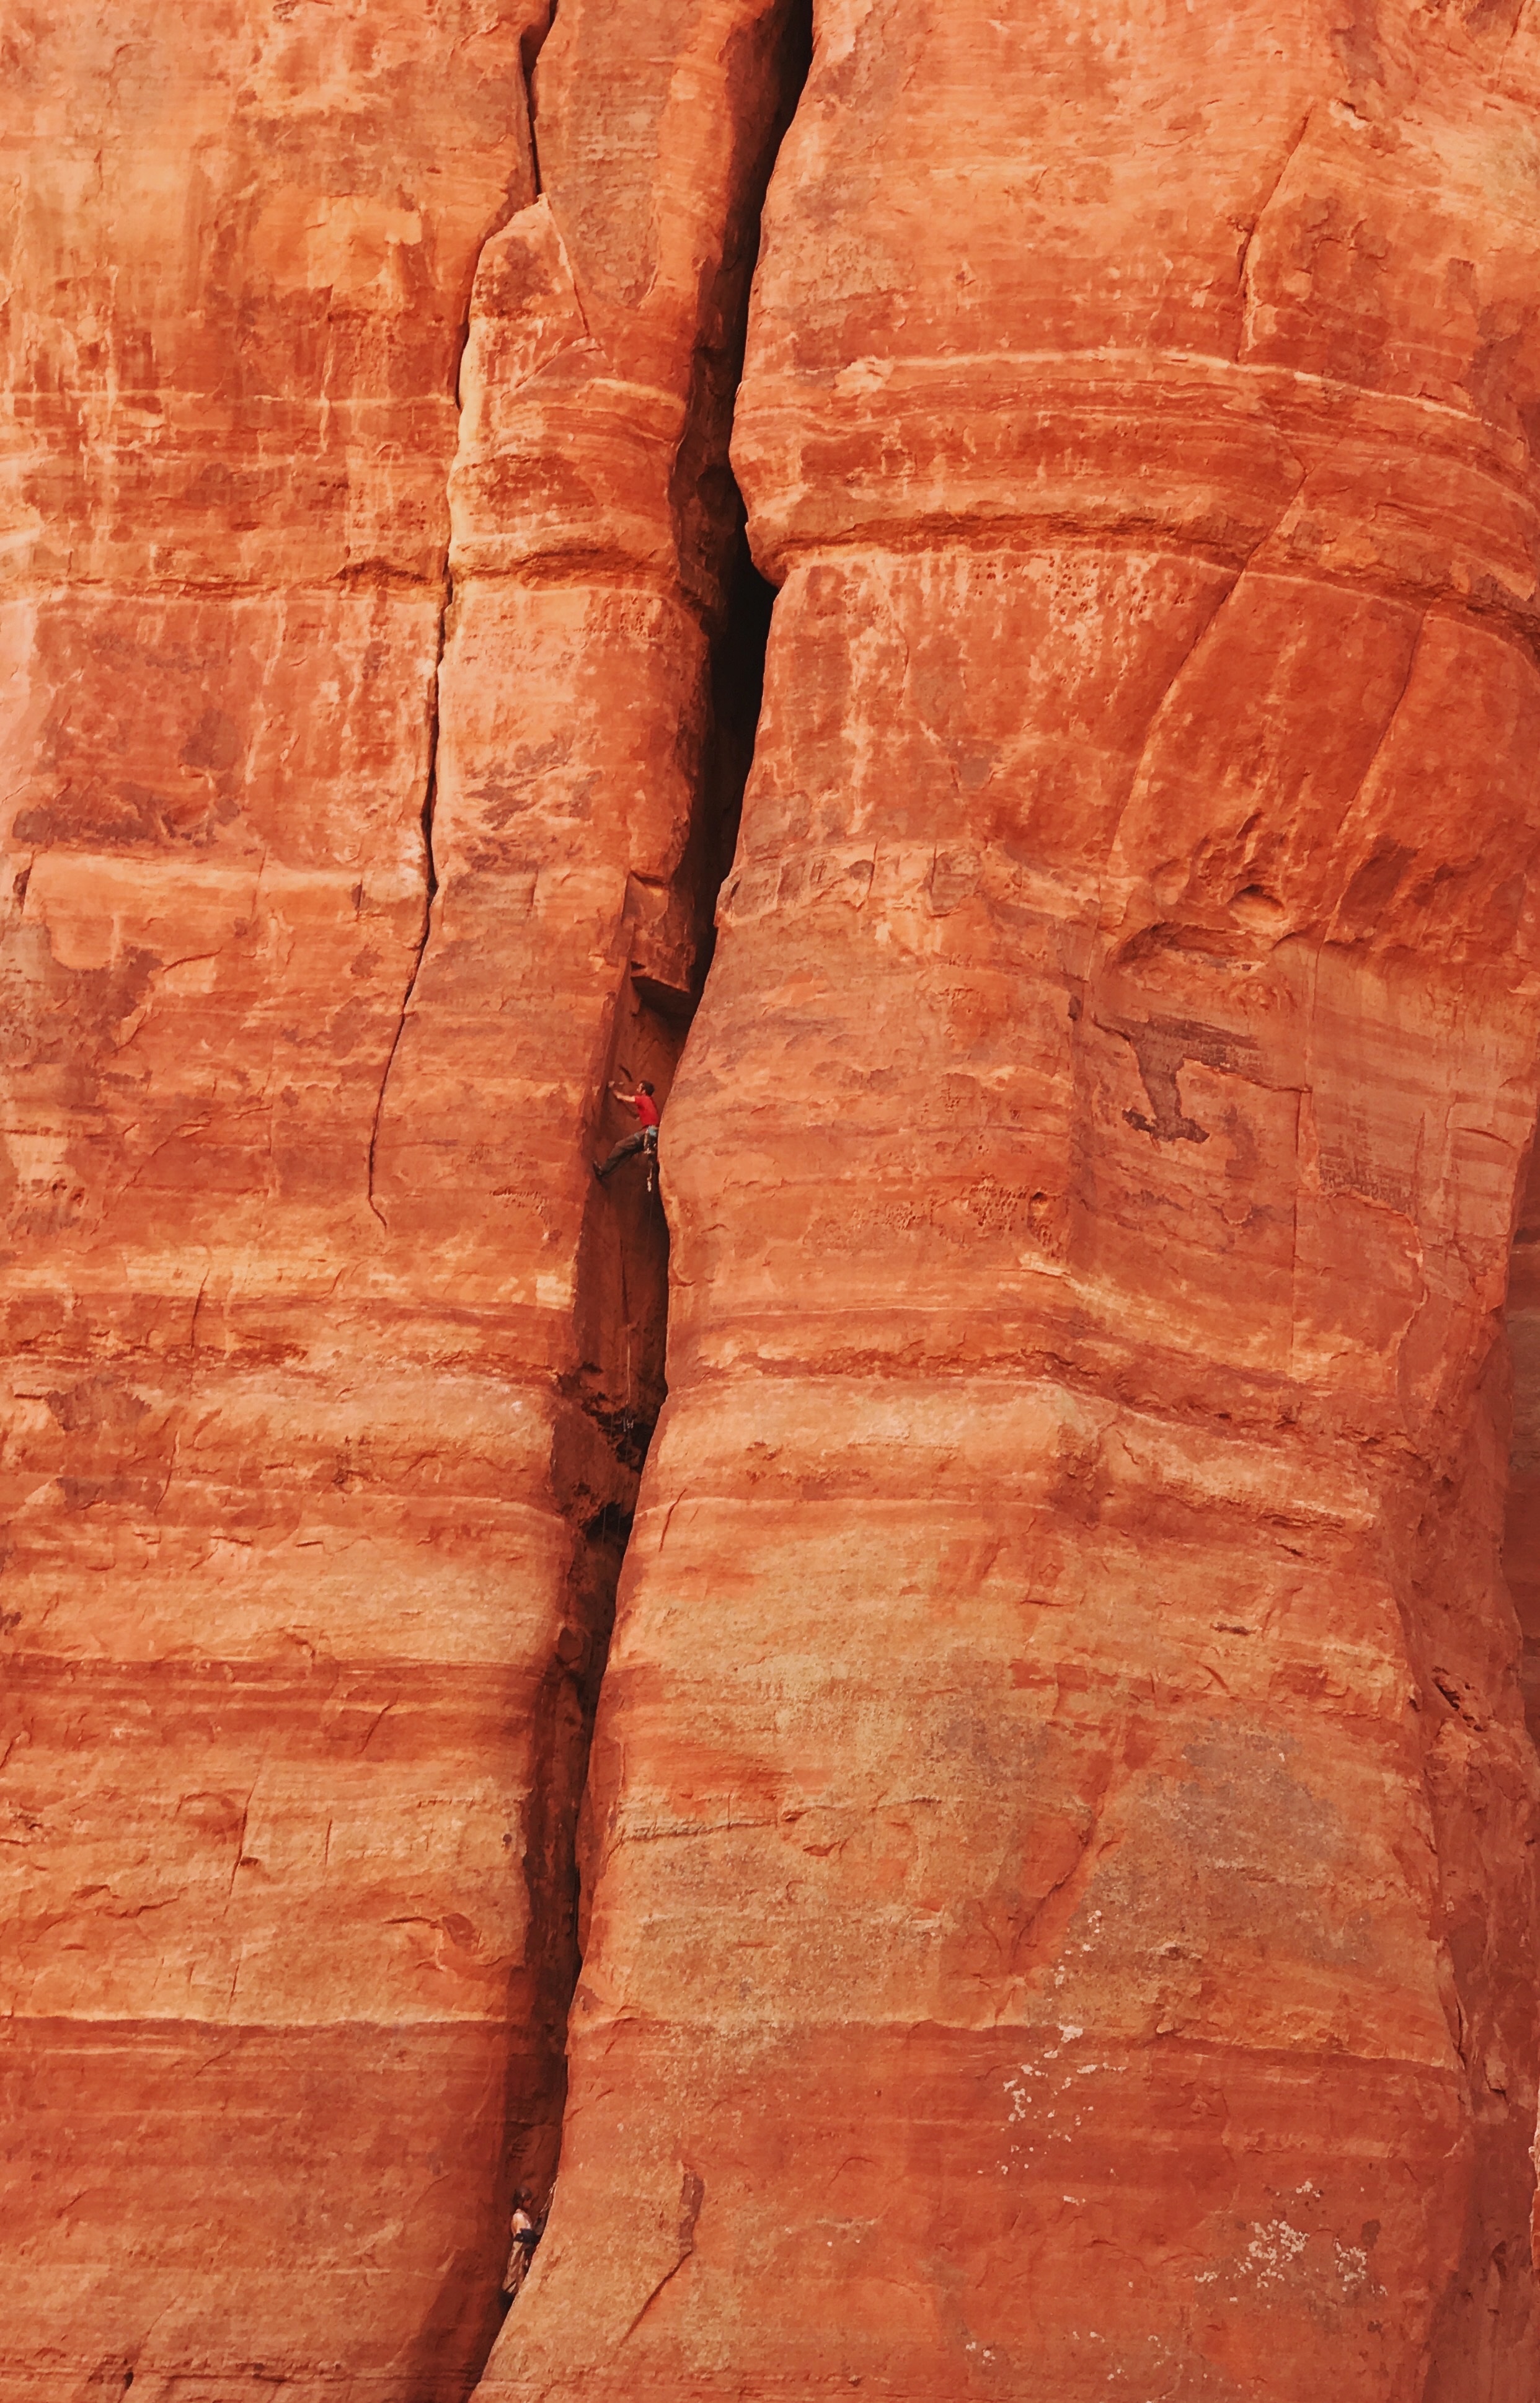
rock, wood, trunk, wall, formation, arch, soil, canyon, brick, terrain, material, geology, ancient history